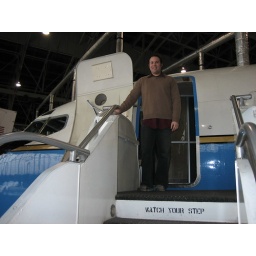
John standing at JFK's 707. Same plane where LBJ was sworn in when JFK was assasinated in Dallas.